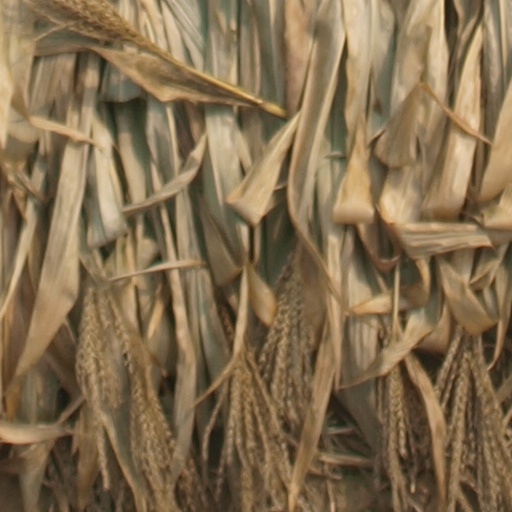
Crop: maize; corn